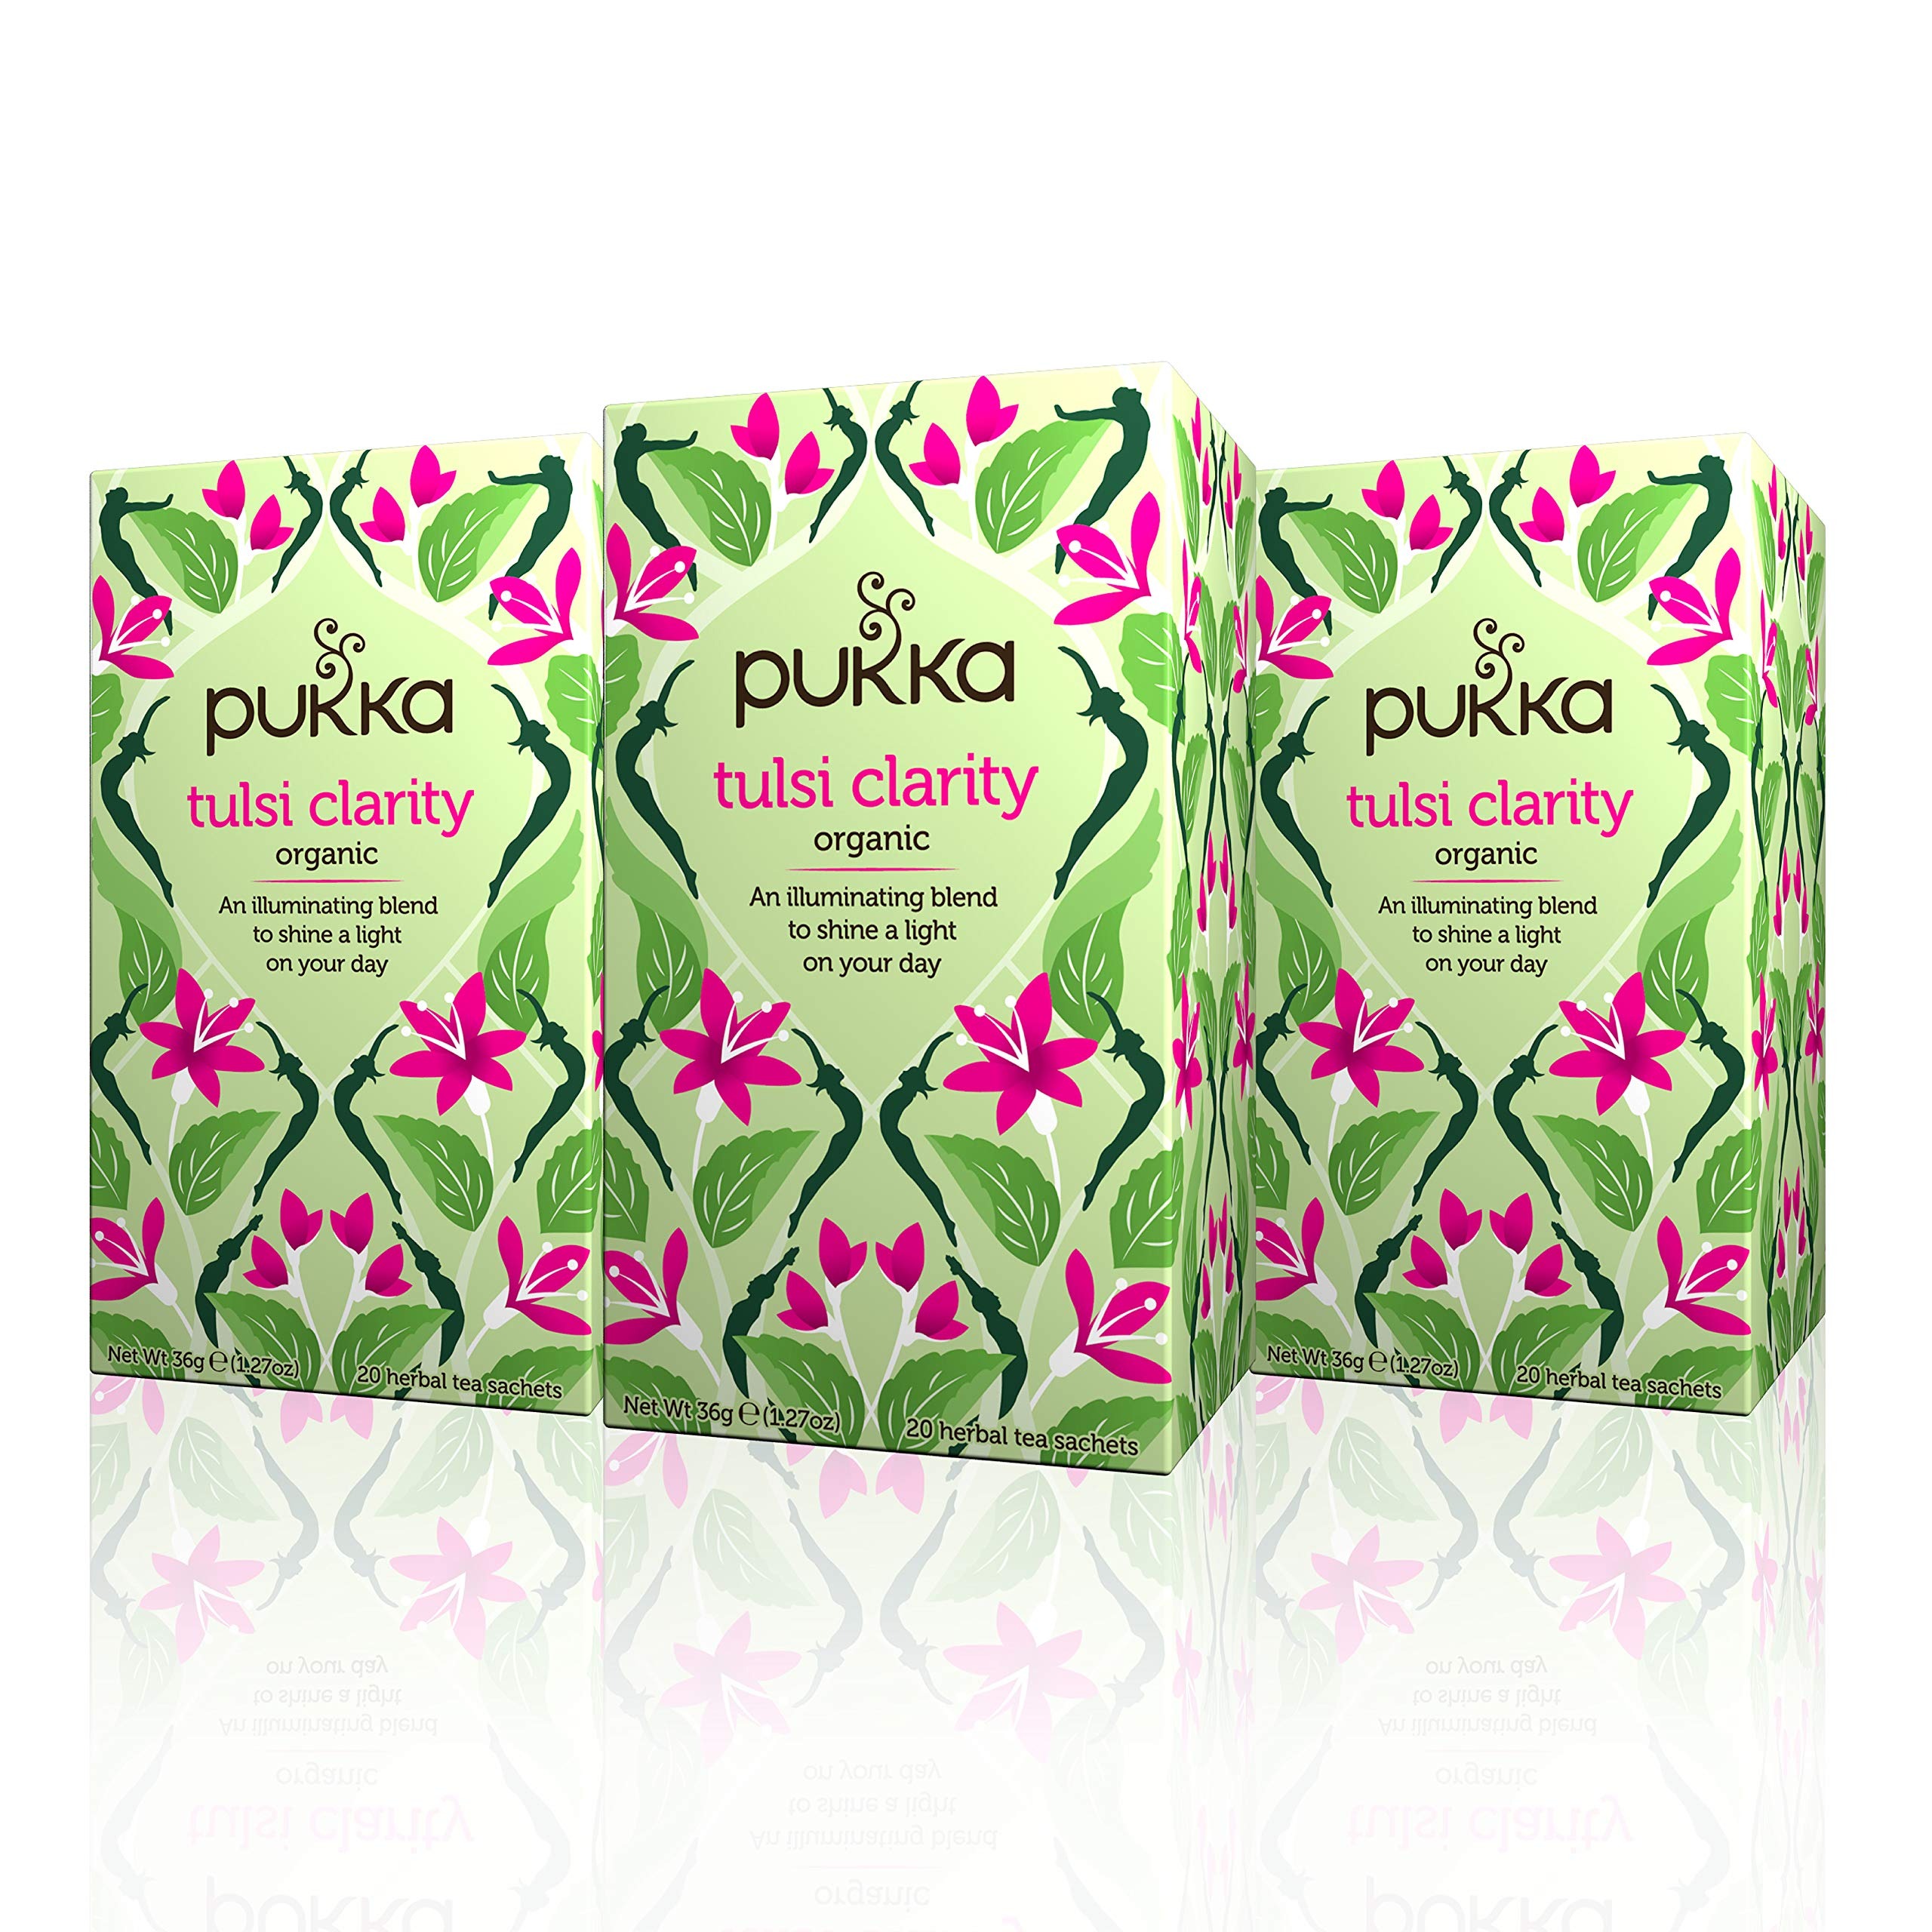
Item Name: Pukka Organic Tea Bags, Tulsi Clarity, Herbal Holy Basil Tea, 20 Count (Pack of 3)
Bullet Point 1: What You'll Get - Pukka Organic Tulsi Clarity herbal tea with a blend of herbal tea flavors and the highest grade organic herbs from Fair for Life sourced ingredients, 20 tea bags per pack, 3 packs total
Bullet Point 2: Delicious Tea Flavor - Indulge in organic tea featuring a variety of flavors, like rama, krishna, and lemon vana for a sacred blend flowering with vibrant clarity
Bullet Point 3: Enjoy Pukka Tea Anytime - This herbal tea is naturally decaffeinated, so you can enjoy the cafe experience in the comfort of your own home all day and night long
Bullet Point 4: Easy to Make - To make this delicious organic herbal tea, simply bring water to a boil and let the tea bag brew for up to 15 minutes before sipping for hot tea, or pour it over ice for iced tea
Bullet Point 5: Trusted Company - Pukka means 'real, authentic, or genuine' in Hindi, and the Pukka company creates high-quality organic herbal tea with delicious flavors
Value: 60.0
Unit: Count

Price: 34.94